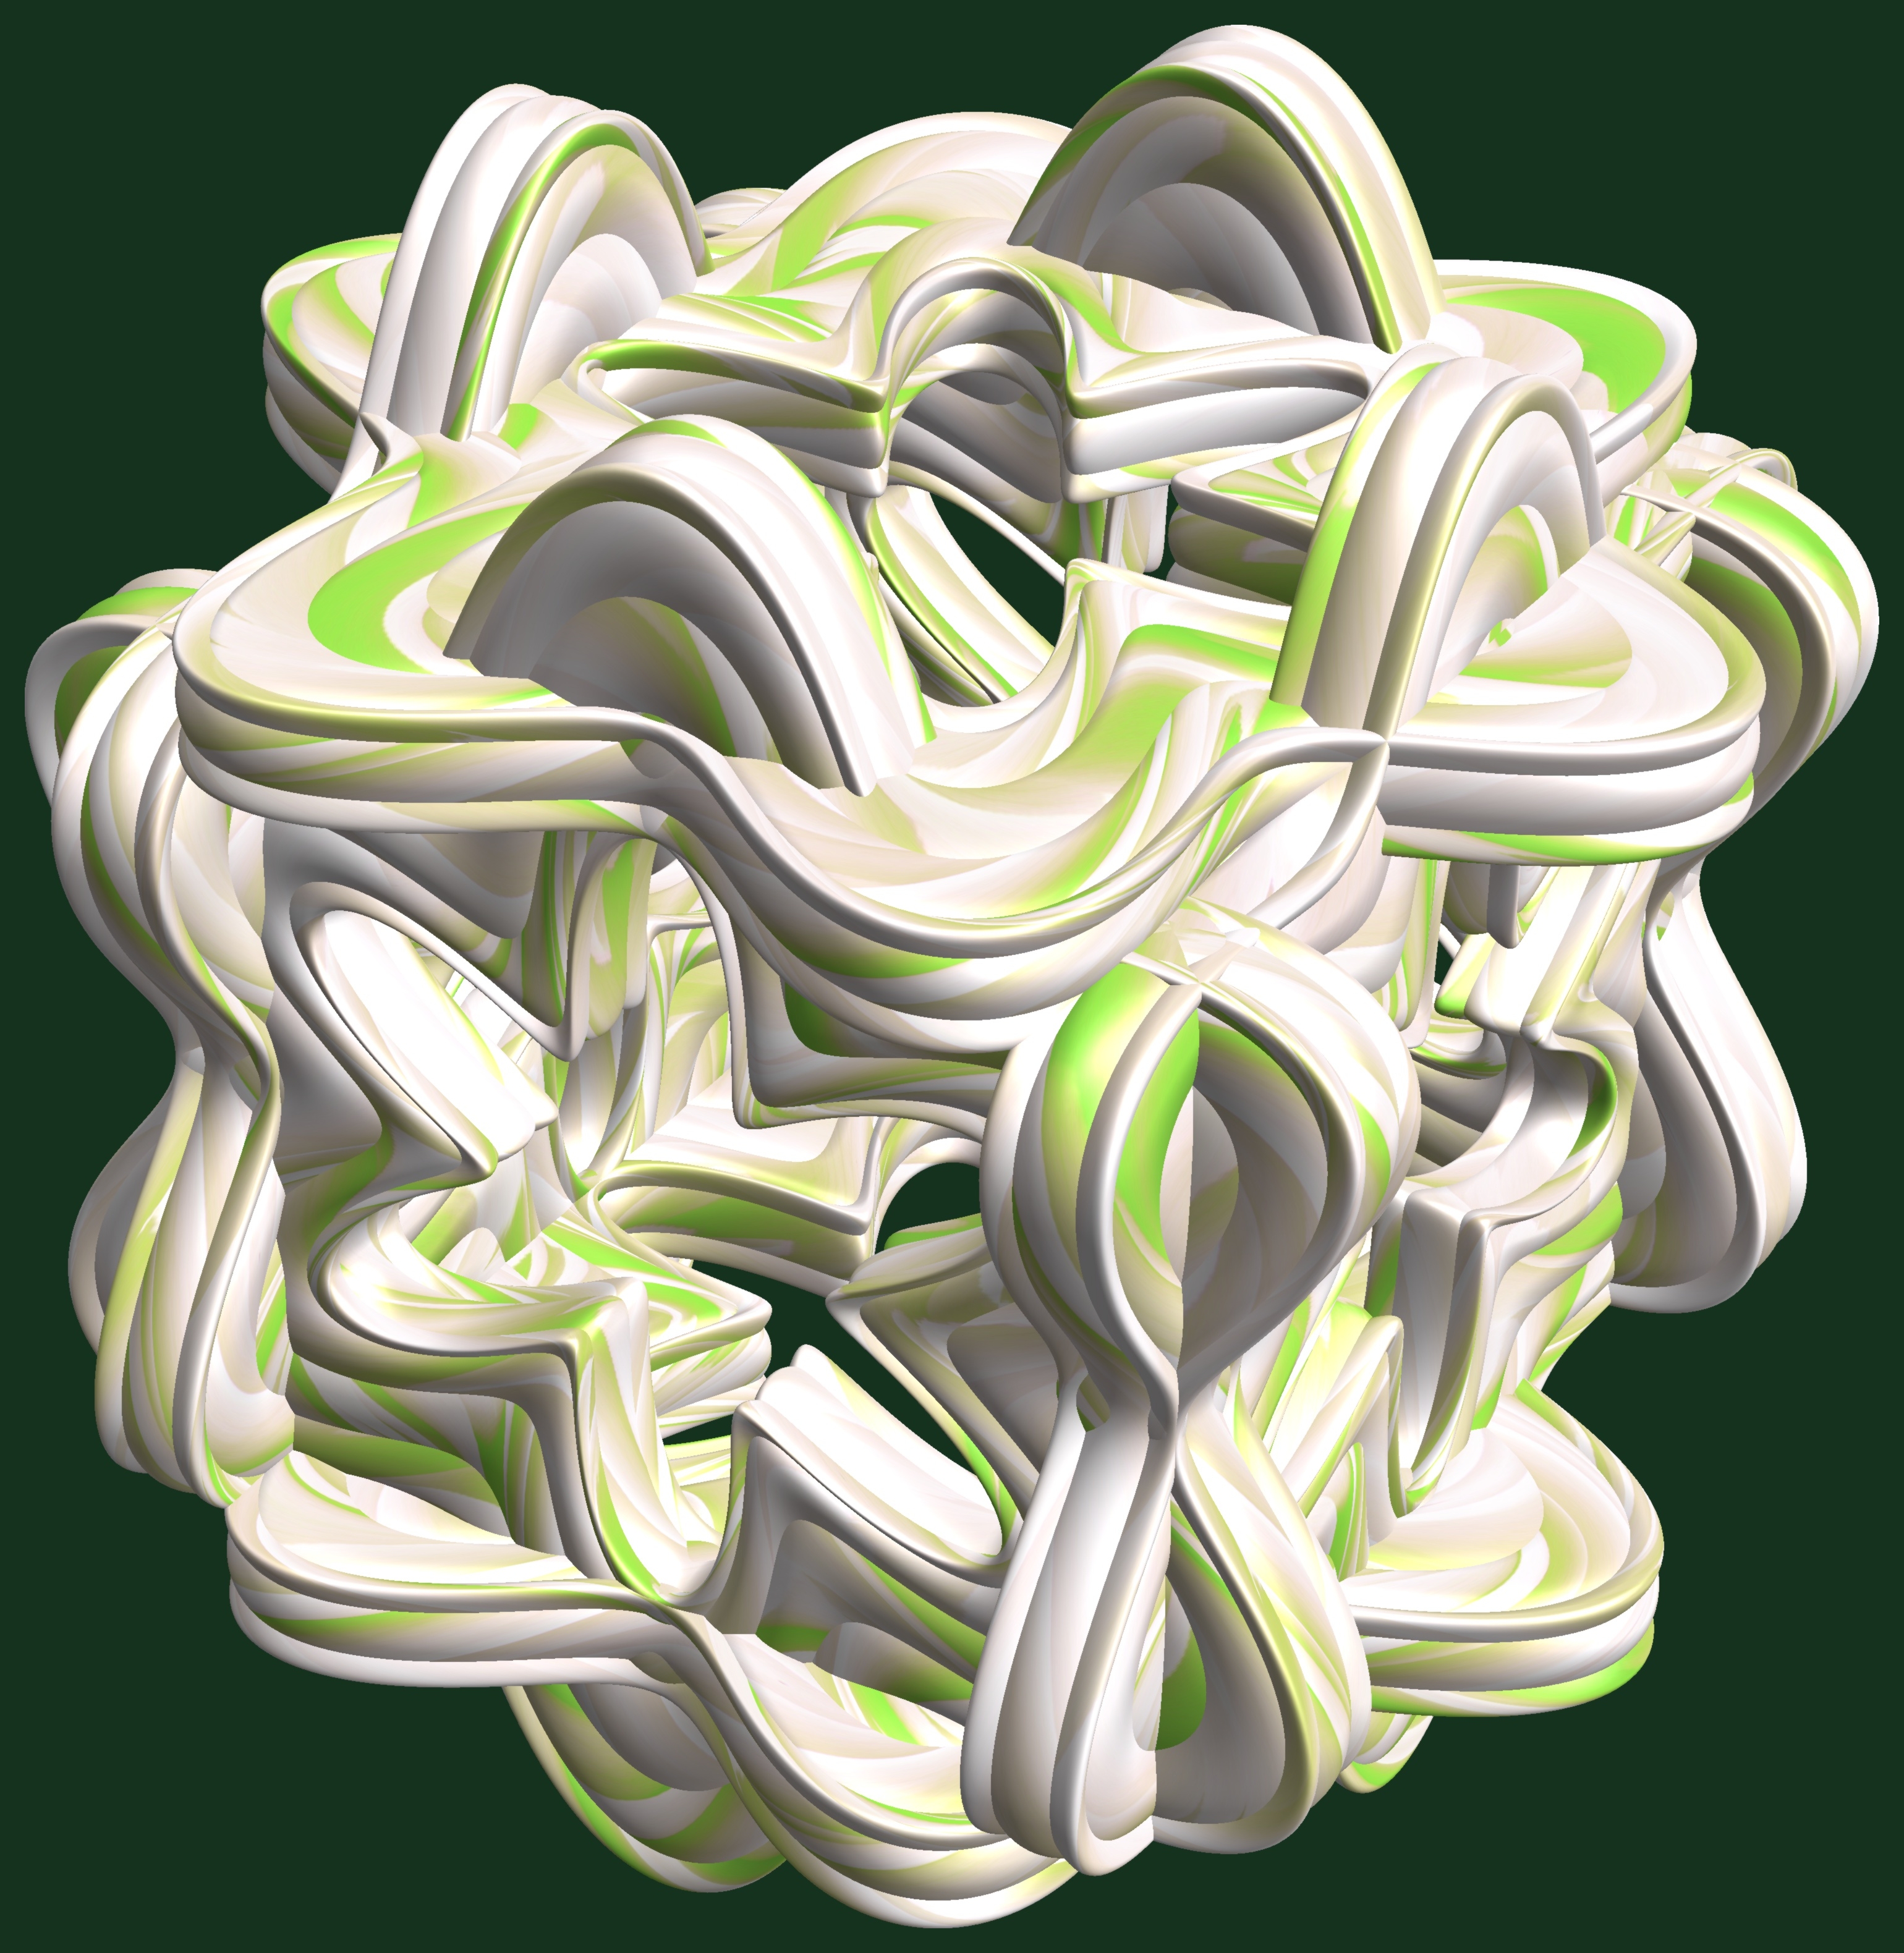
structure, plant, texture, leaf, flower, pattern, green, art, drawing, illustration, design, symmetry, 3d, graphic, torus, mathematica, cg, parametricplot3d, code, program, algorithm, abstruct, mapping, flowering plant, land plant